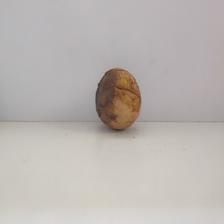
Size: Spoiled